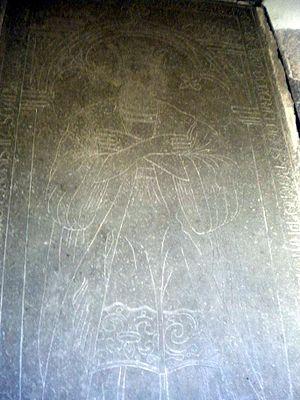
Inge Iᵉʳ de Suède den Aldre, fut roi de Suède de 1079 à 1084 et de 1087 à 1105/1110. Frère cadet d'Halsten Iᵉʳ, il est peut-être rétabli roi après le décès de son frère
La liste des rois et reines de Suède peut être établie avec certitude à partir d'Éric le Victorieux, qui règne à la fin du Xᵉ siècle. Avant lui, de nombreux rois sont mentionnés dans divers textes, au premier rang desquels les sagas, mais leur historicité est de plus en plus discutable au fur et à mesure que l'on remonte dans le temps. Ces sources font remonter la royauté suédoise jusqu'aux dieux de la mythologie nordique Freyr, Njörd et Odin.